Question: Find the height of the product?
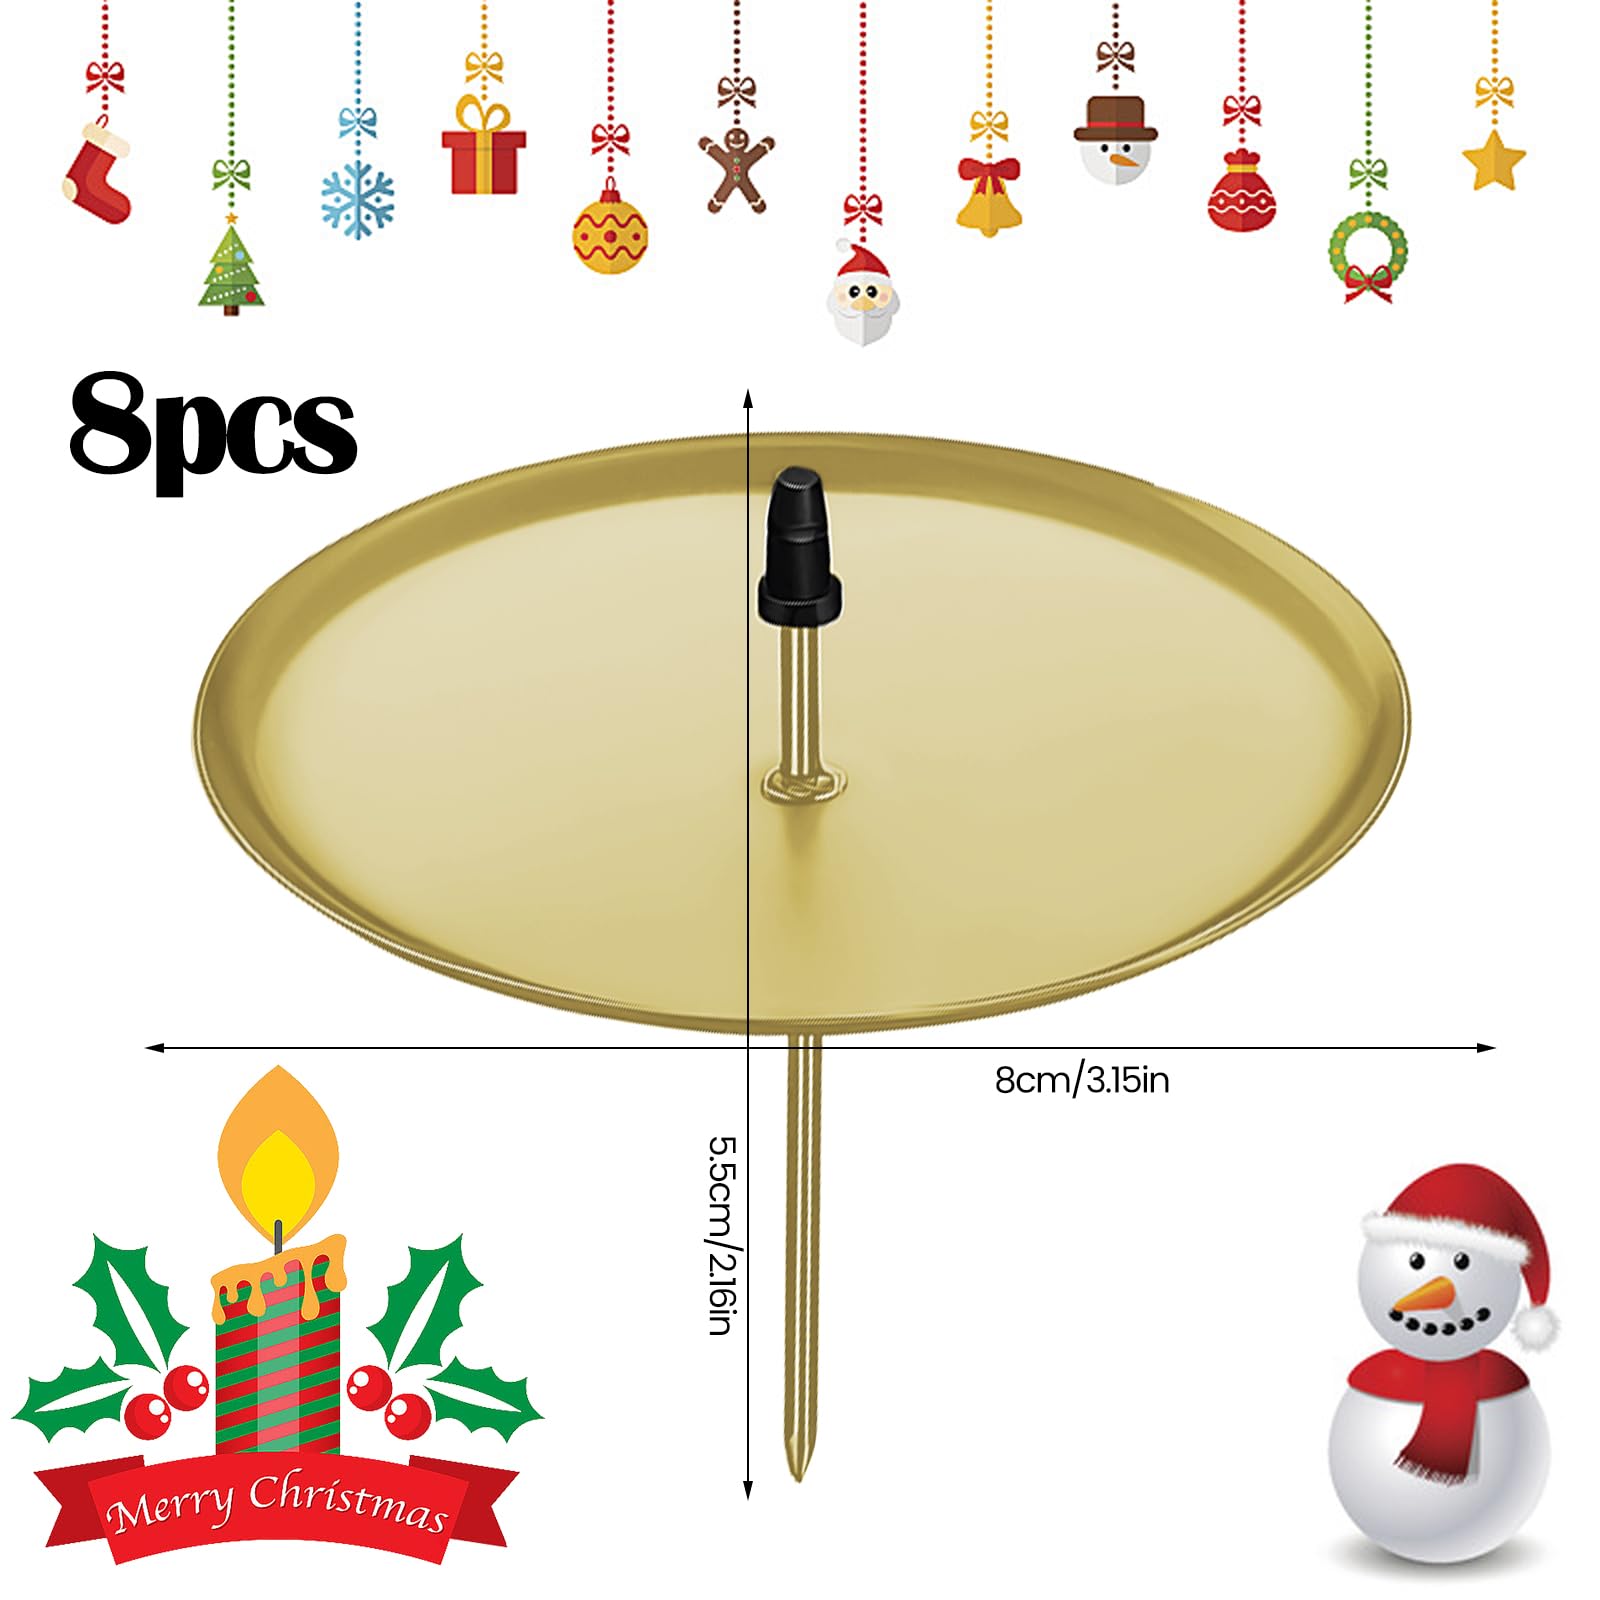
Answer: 5.5 centimetre